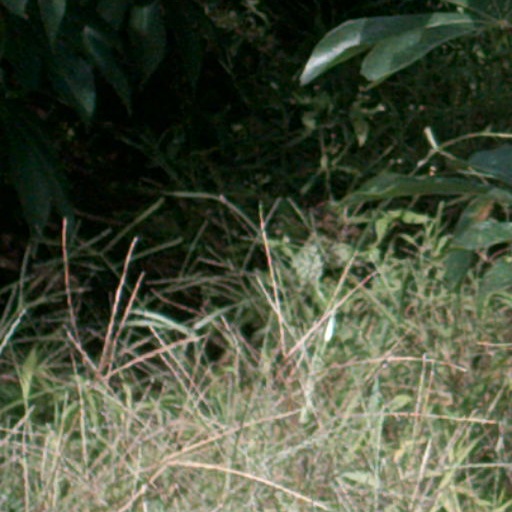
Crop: cassava